Trams in Turku

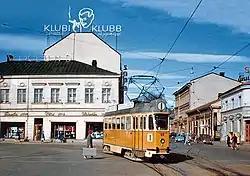
A Valmet RM 2 tram photographed in Turku market square in 1959.

During the latter part of the 50s passenger numbers started declining again, and a committee formed in 1959 found that under the current financial circumstances the expansion of the tram network was impossible to realise. However, the committee also stated the expansion of the network was necessary in the long run, and the needs of light rail lines should be taken into account in city planning. Additionally the committee suggested, again, ceasing the usage of conductors in trams in favour of ticket-selling by the driver in order to cut costs. By this time the city decision-makers were uninterested in developing or even maintaining the tram network, and as a result the committee's recommendations were not acted on.